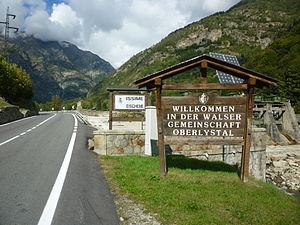
Entrée de la communauté walser de la haute vallée du Lys (Vallée d'Aoste - Italie)
L'Unité des communes valdôtaines Walser réunit 4 communes valdôtaines.
Issime est une commune italienne de la région Vallée d'Aoste.